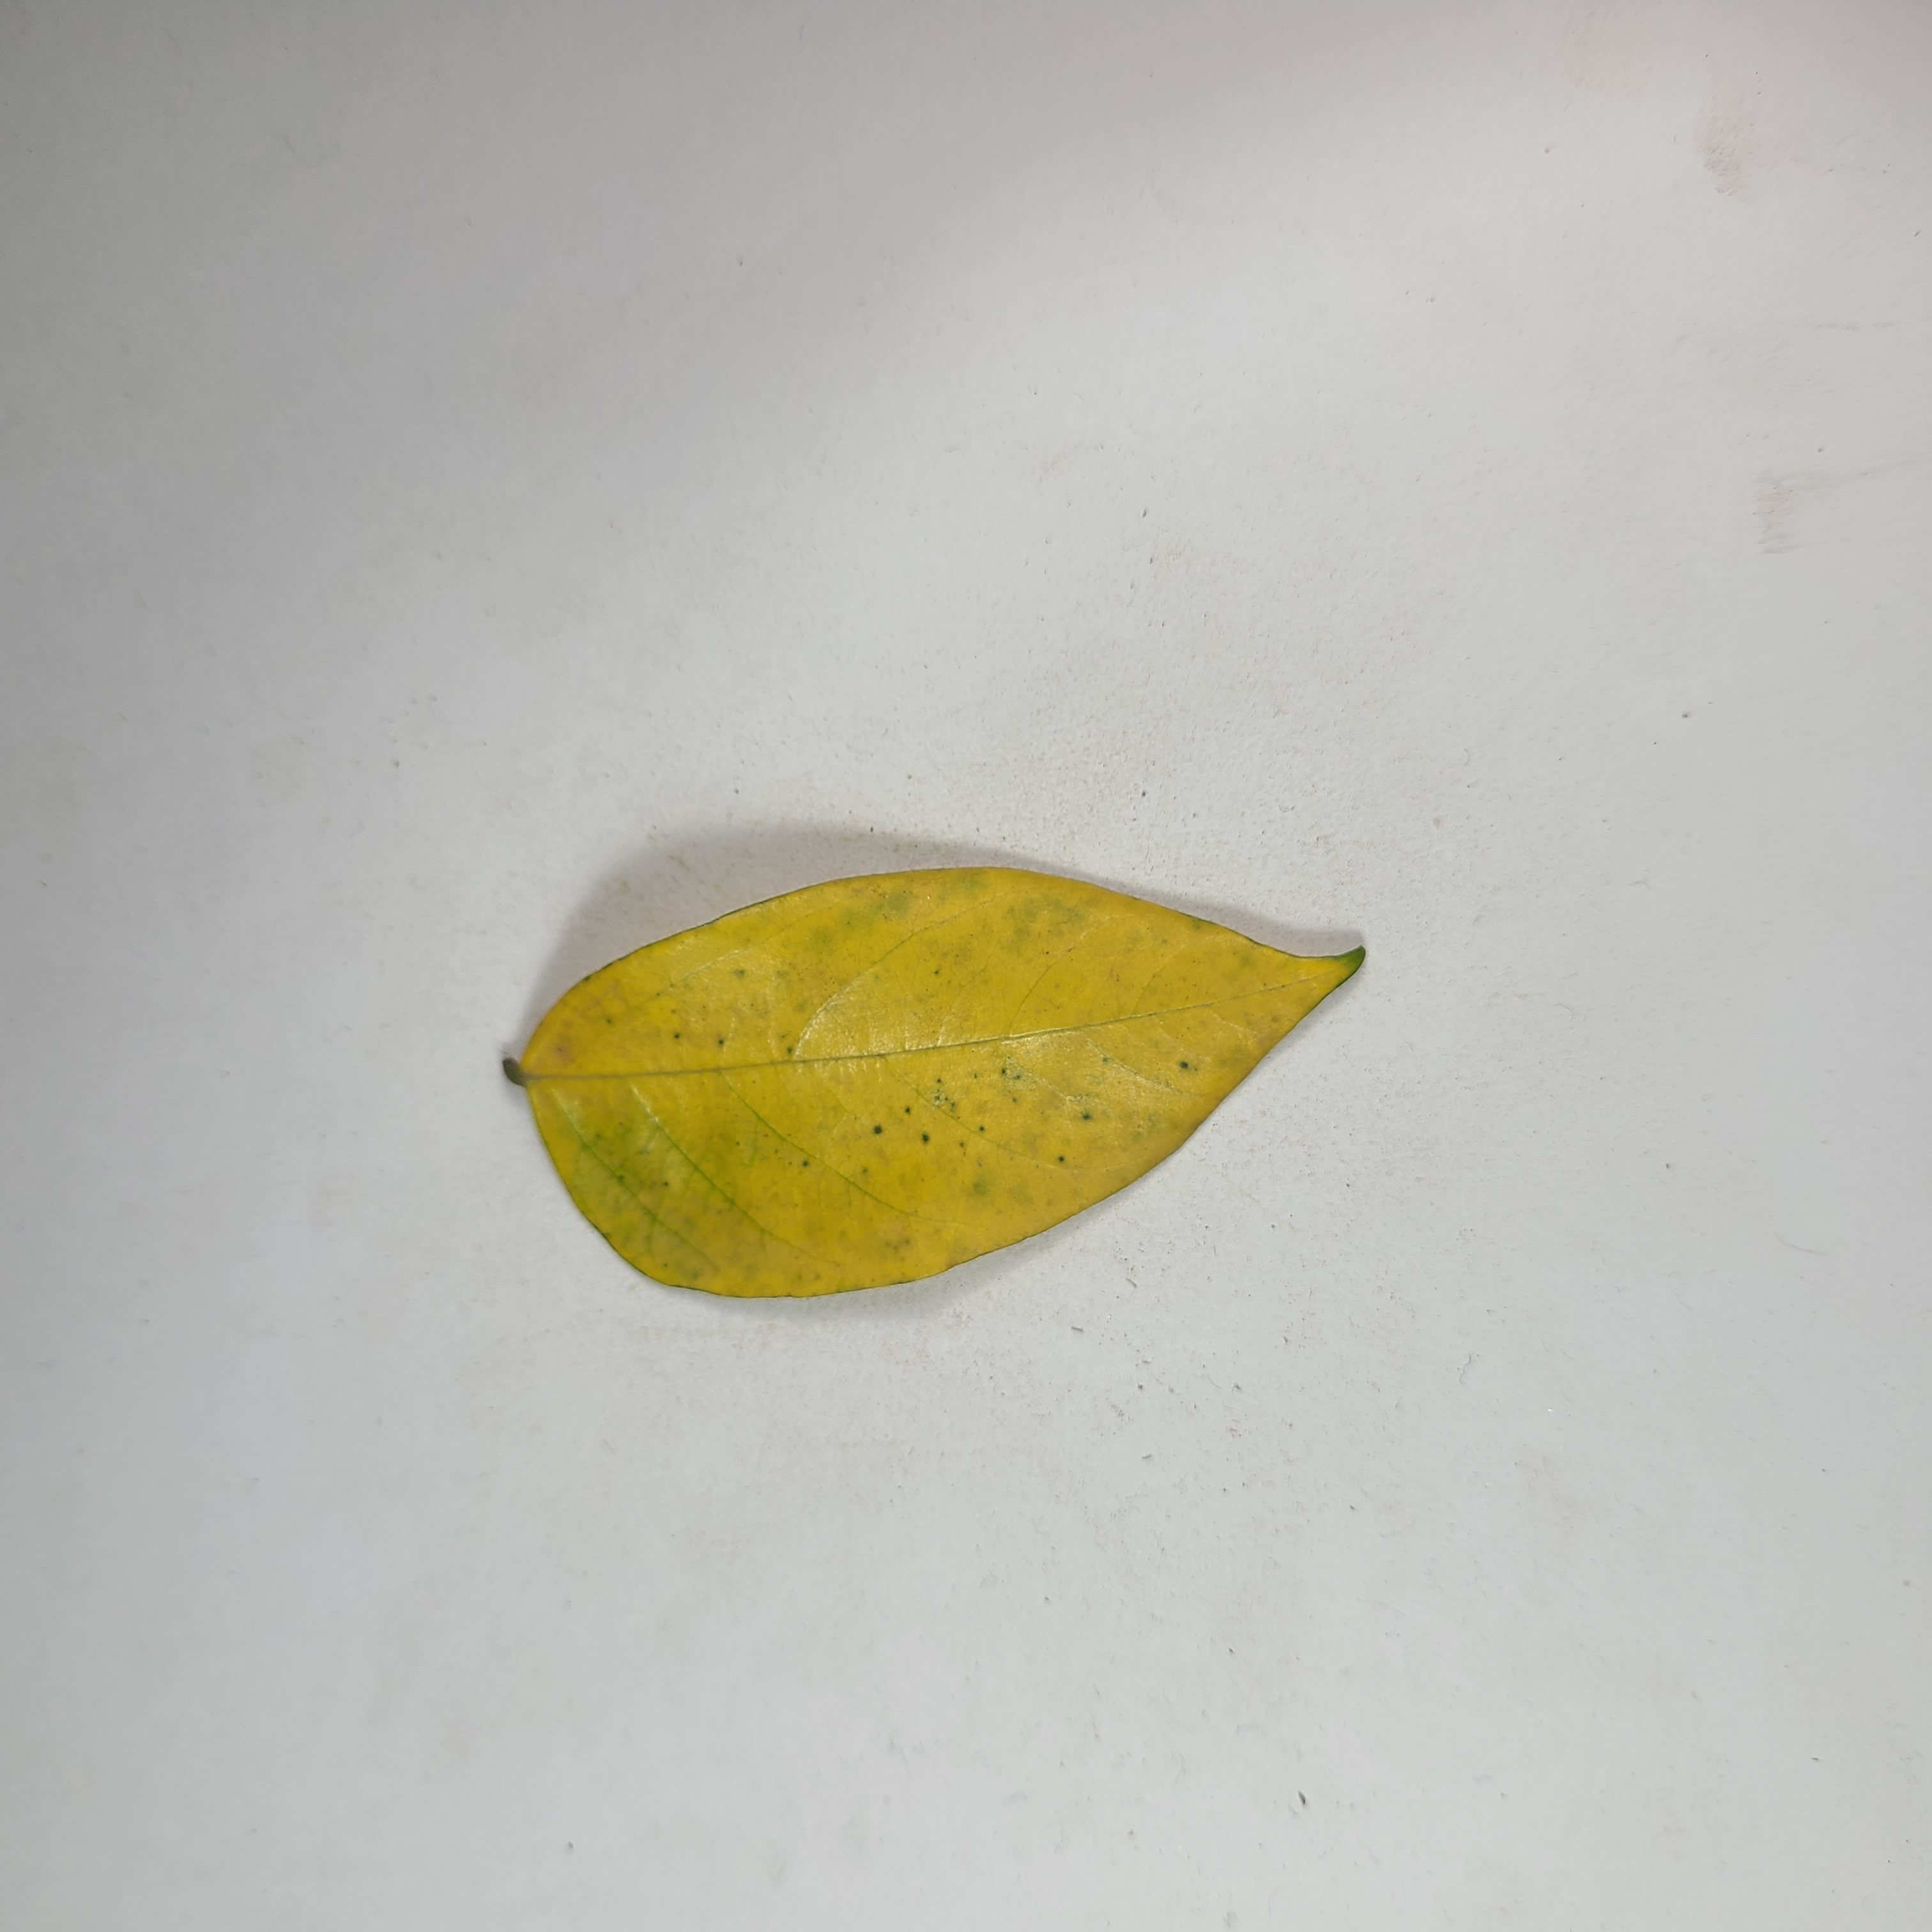
Label: Yellow Leaves